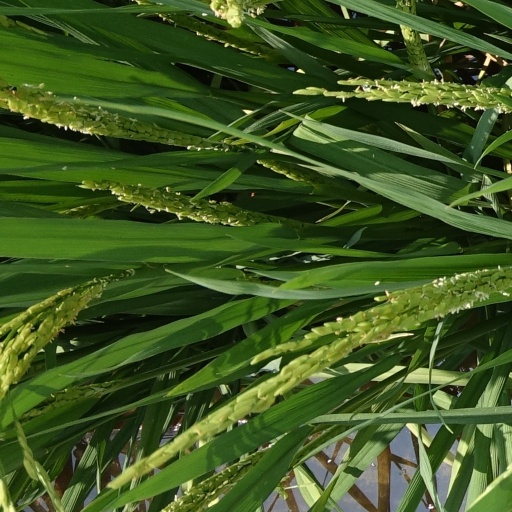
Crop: rice